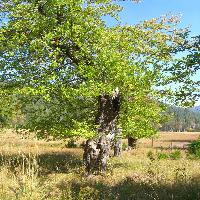
Weather: sun or clear